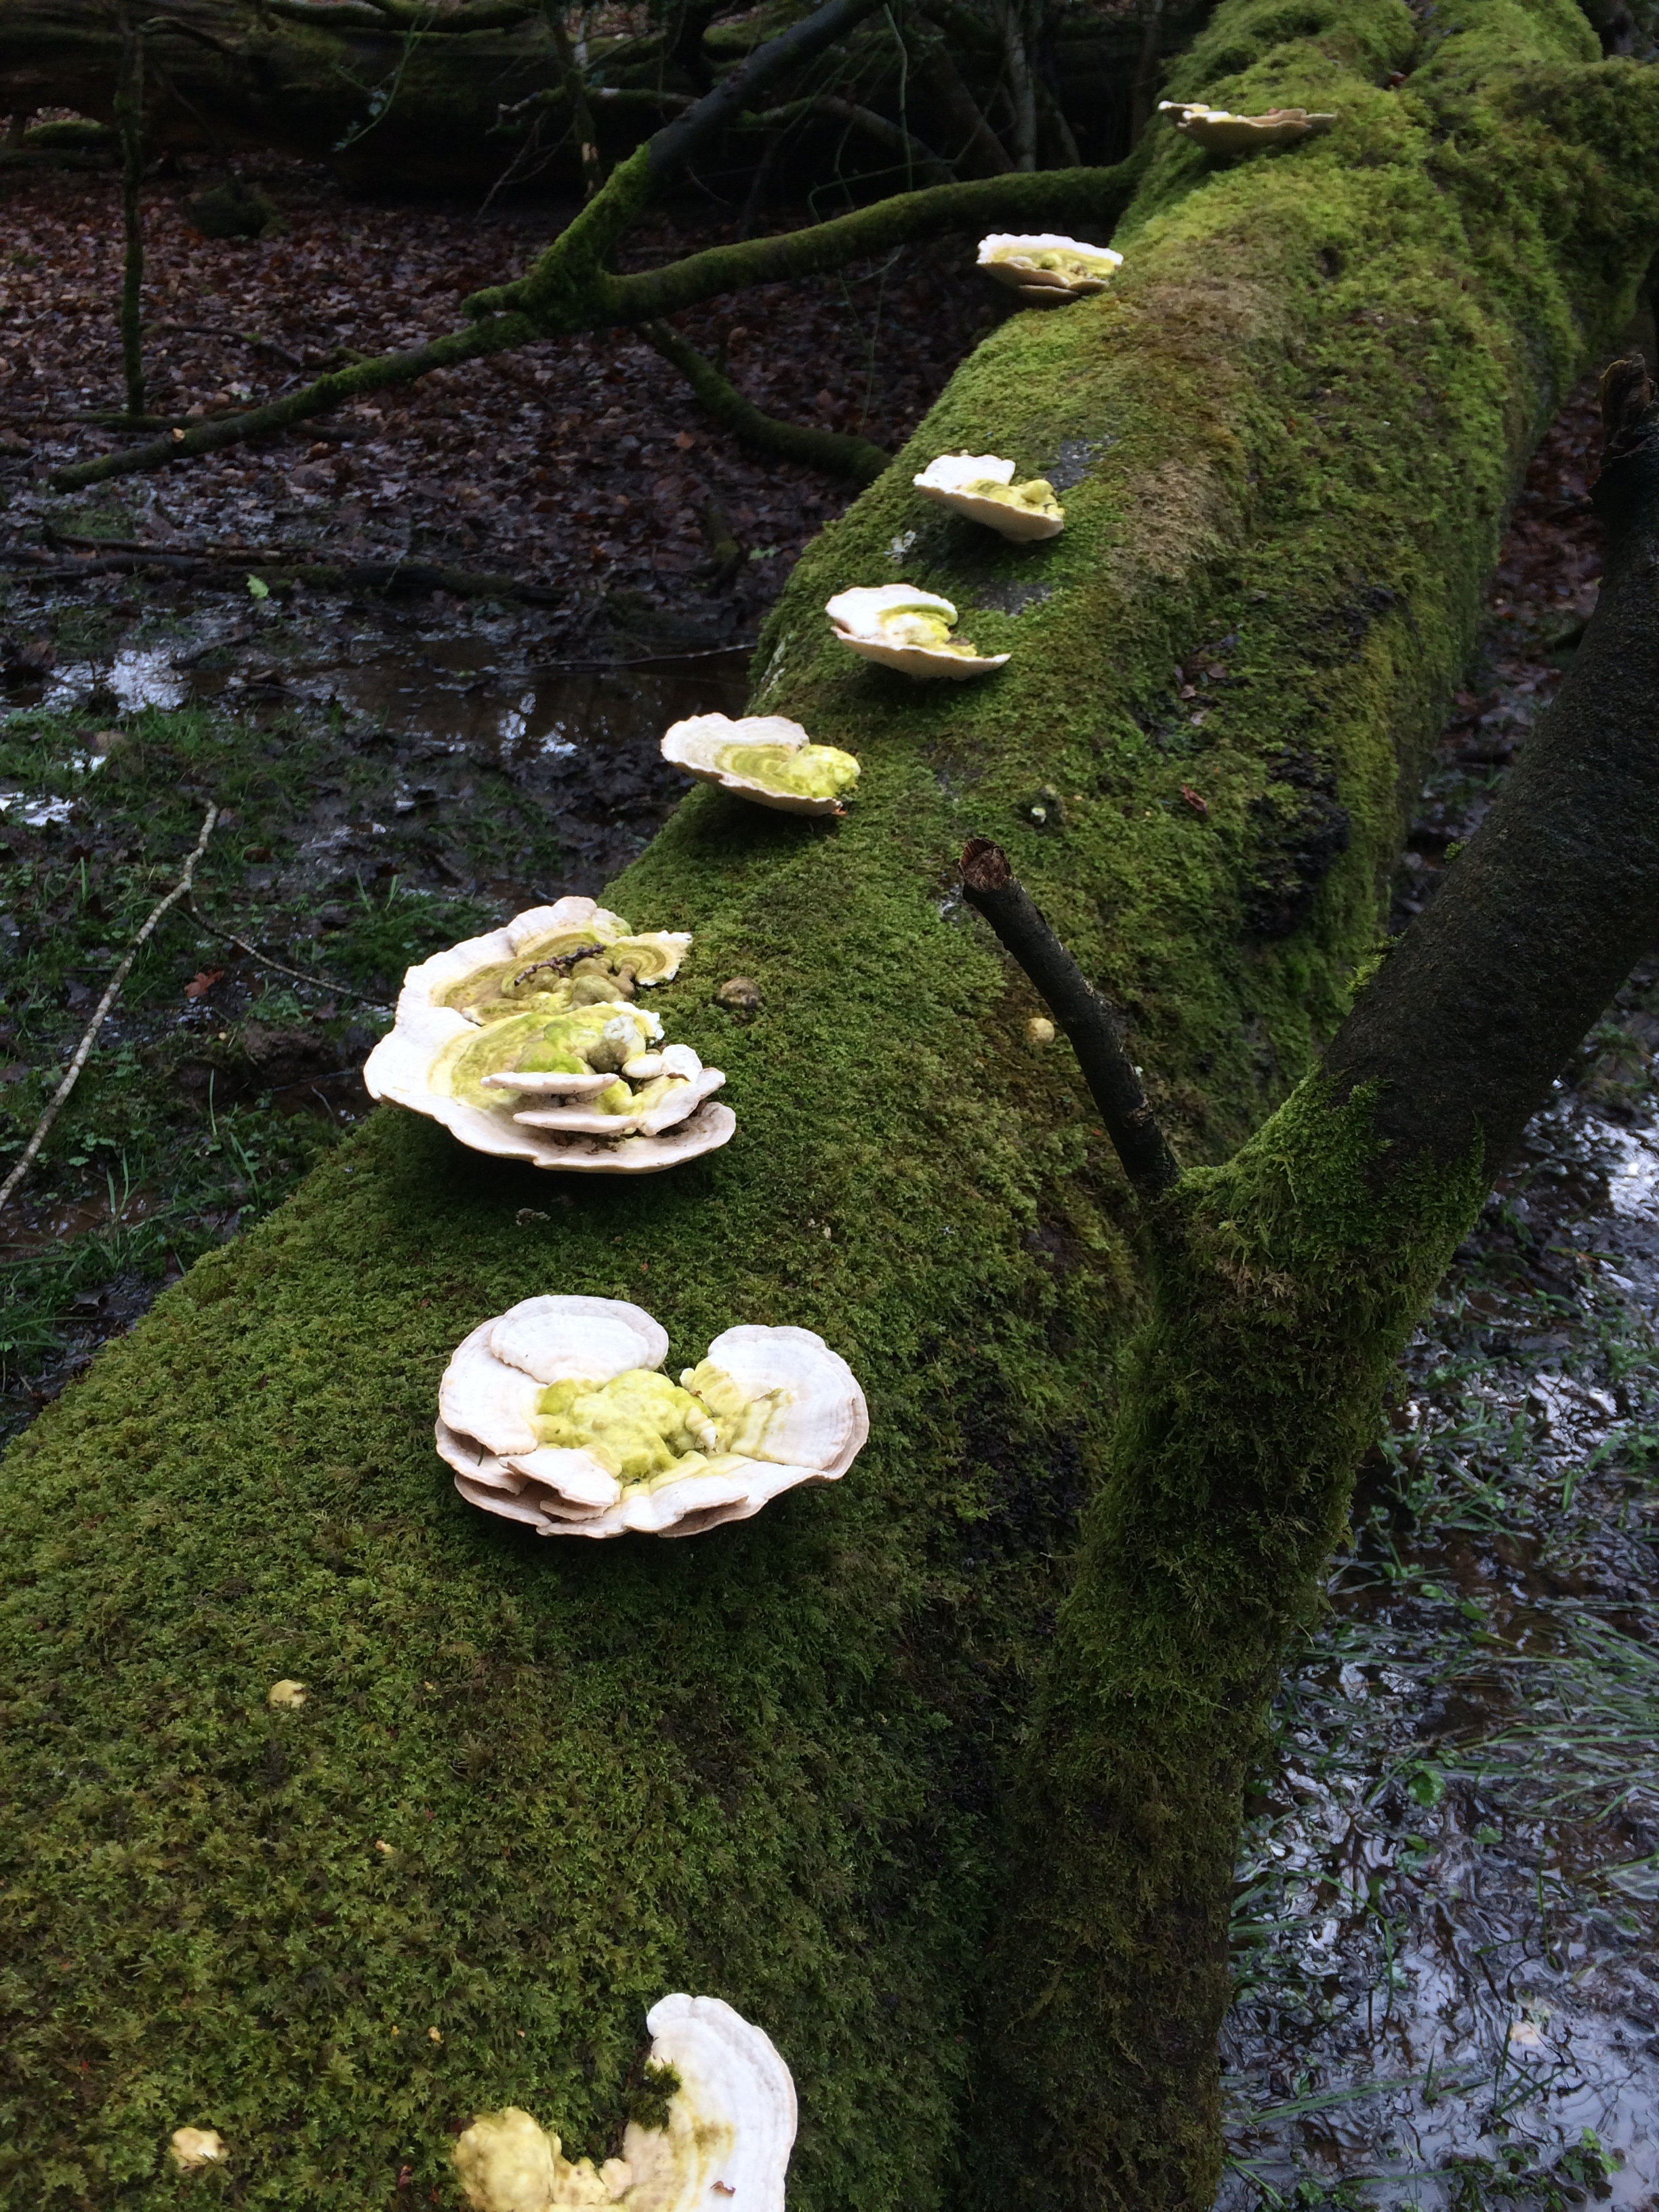
tree, nature, forest, grass, plant, lawn, leaf, flower, wet, moss, log, green, autumn, botany, garden, flora, fungus, mushrooms, woodland, woody plant